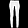
Label: Trouser